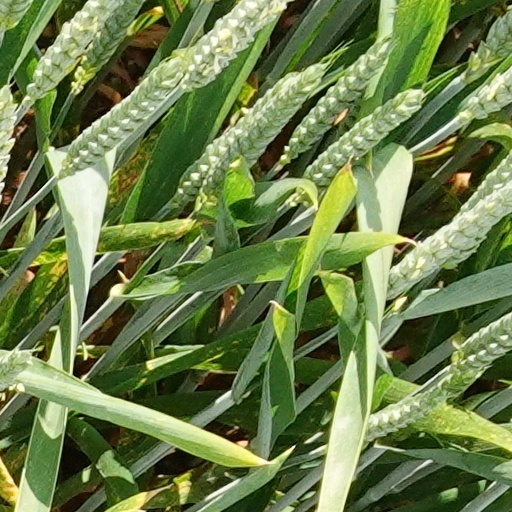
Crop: wheat